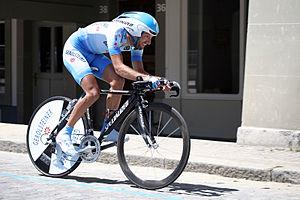
Volker Ordowski est un ancien coureur cycliste allemand, professionnel de 1997 à 2008.